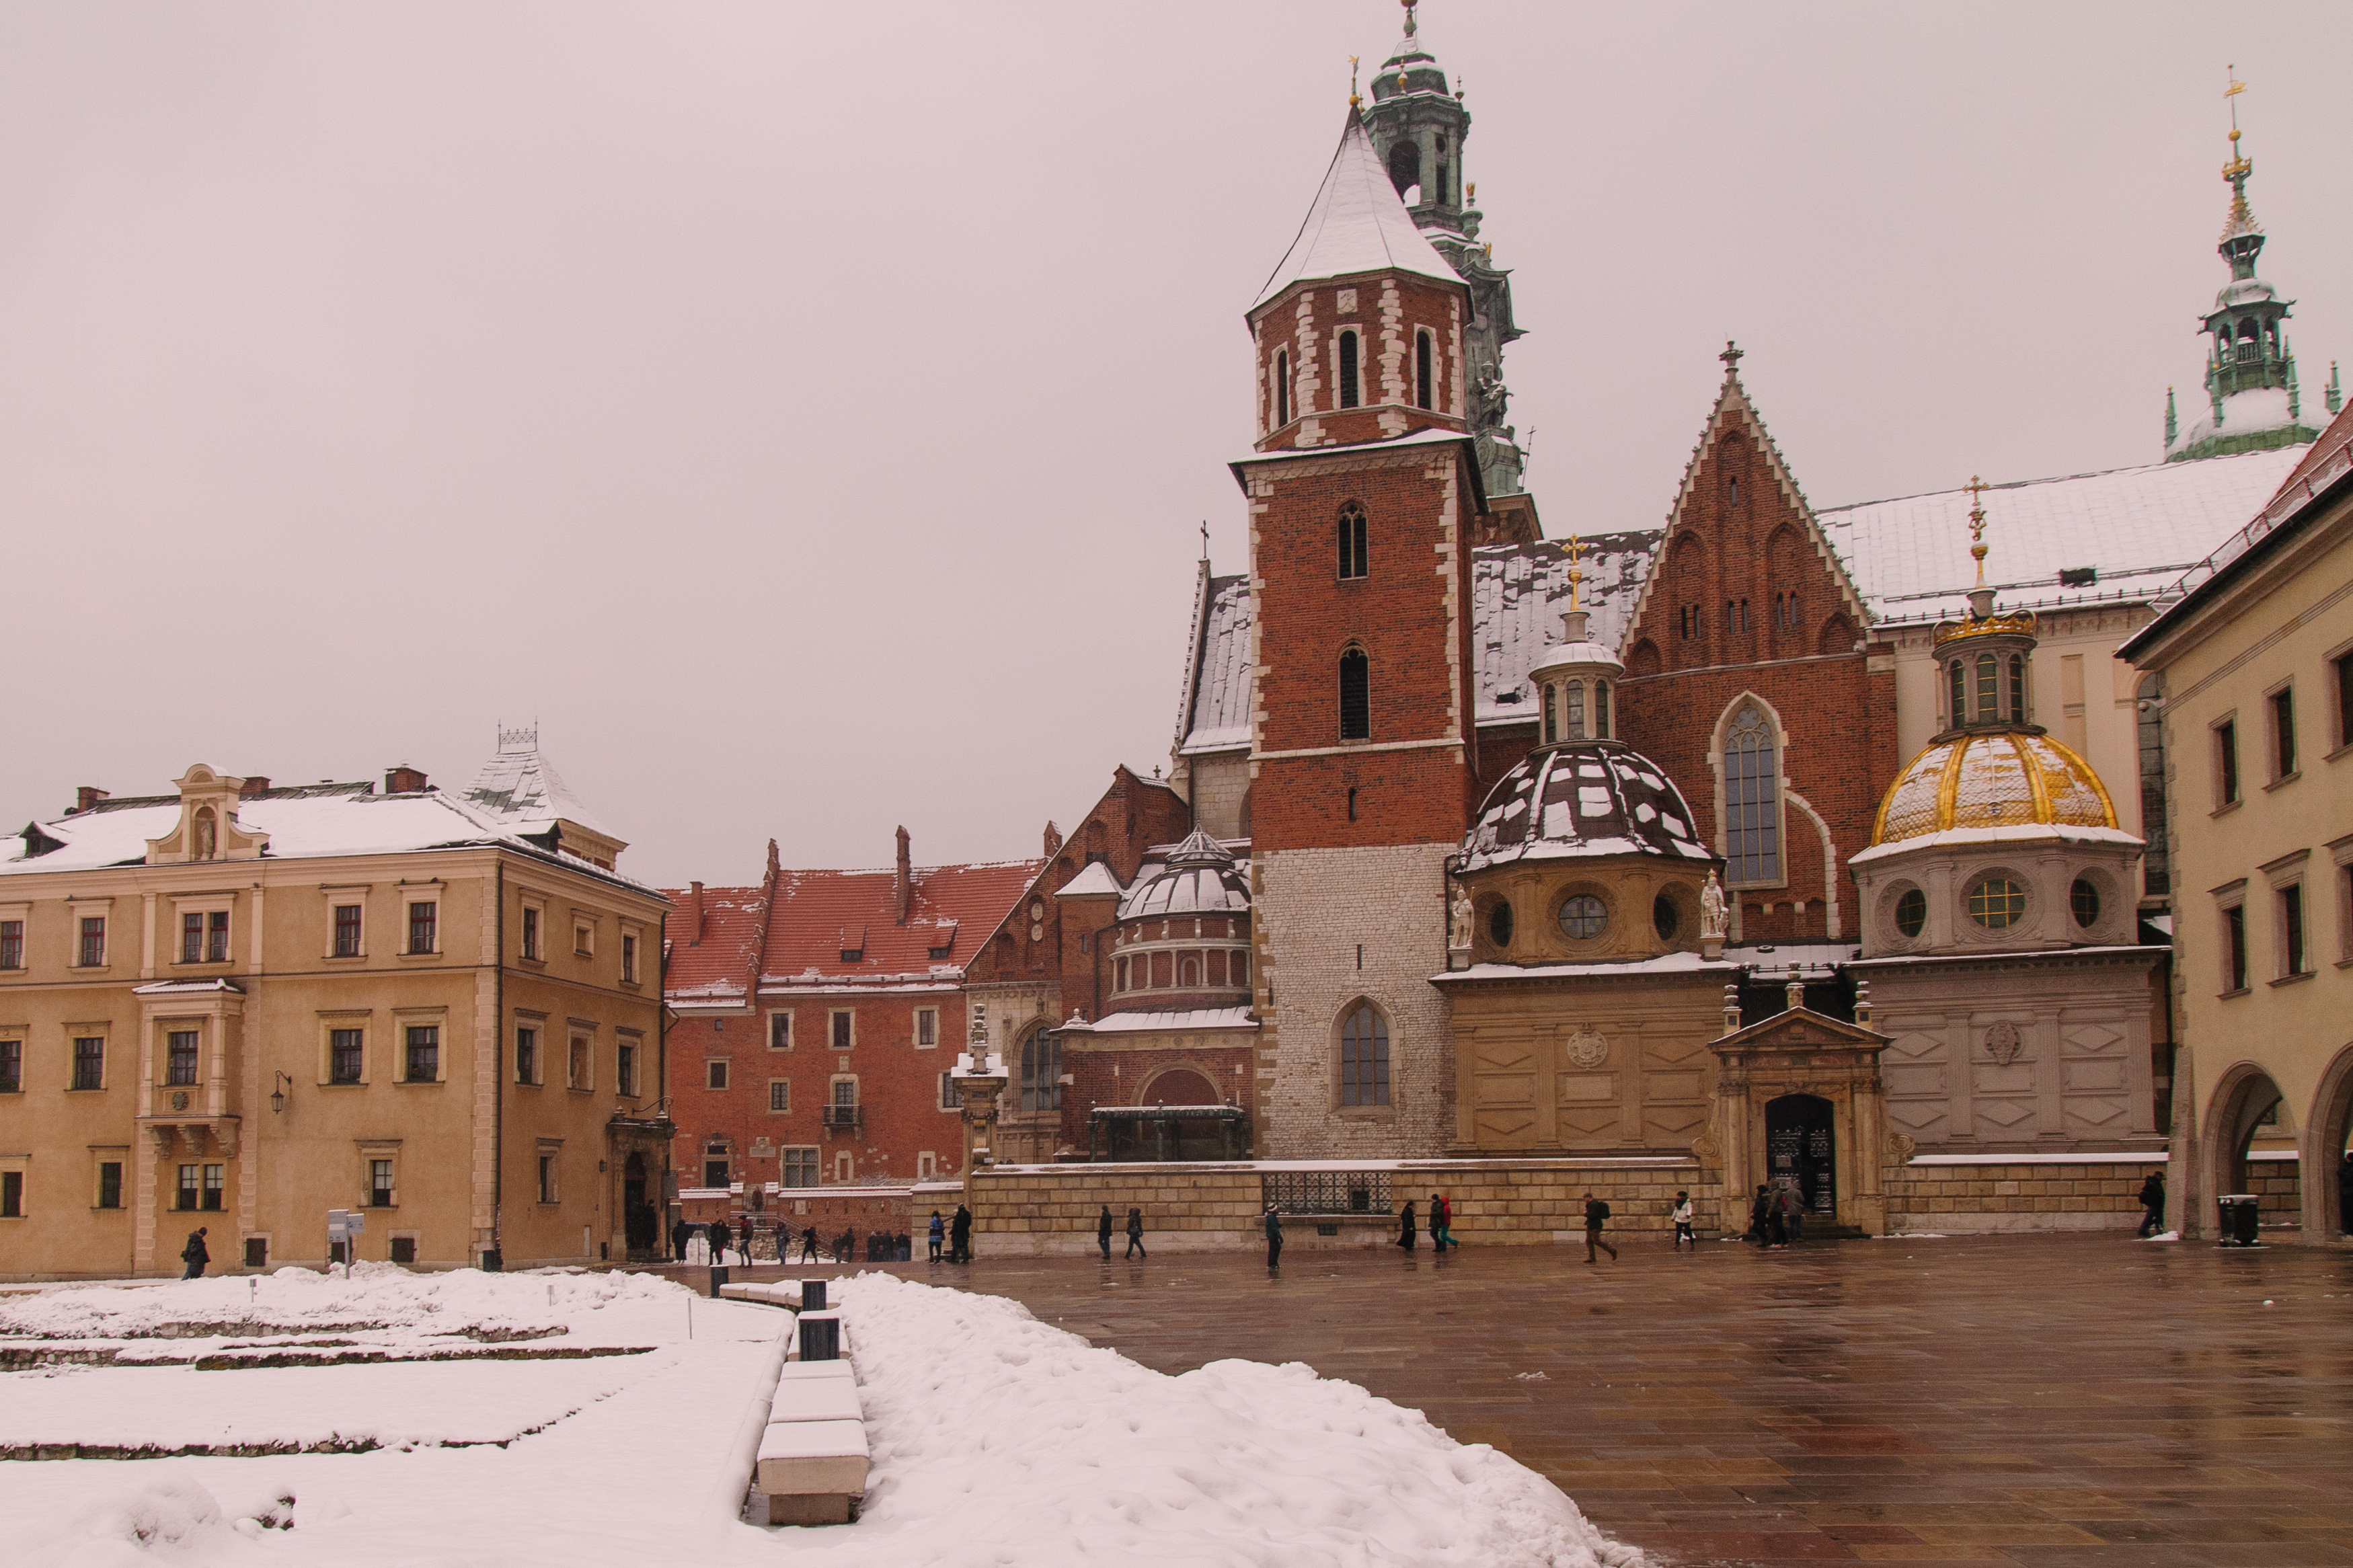
snow, winter, town, cityscape, weather, nikon, season, waterway, poland, town square, krakow, d300, lesserpolandvoivodeship